Cutter to Houston

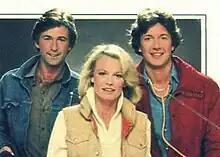
Alec Baldwin, Shelley Hack, and Jim Metzler

Cutter to Houston is an American medical drama starring Shelley Hack, Jim Metzler, and Alec Baldwin that aired on CBS on Saturday night from October 1 to December 31, 1983 at 8 p.m Eastern time. The series was created by Sandor Stern.